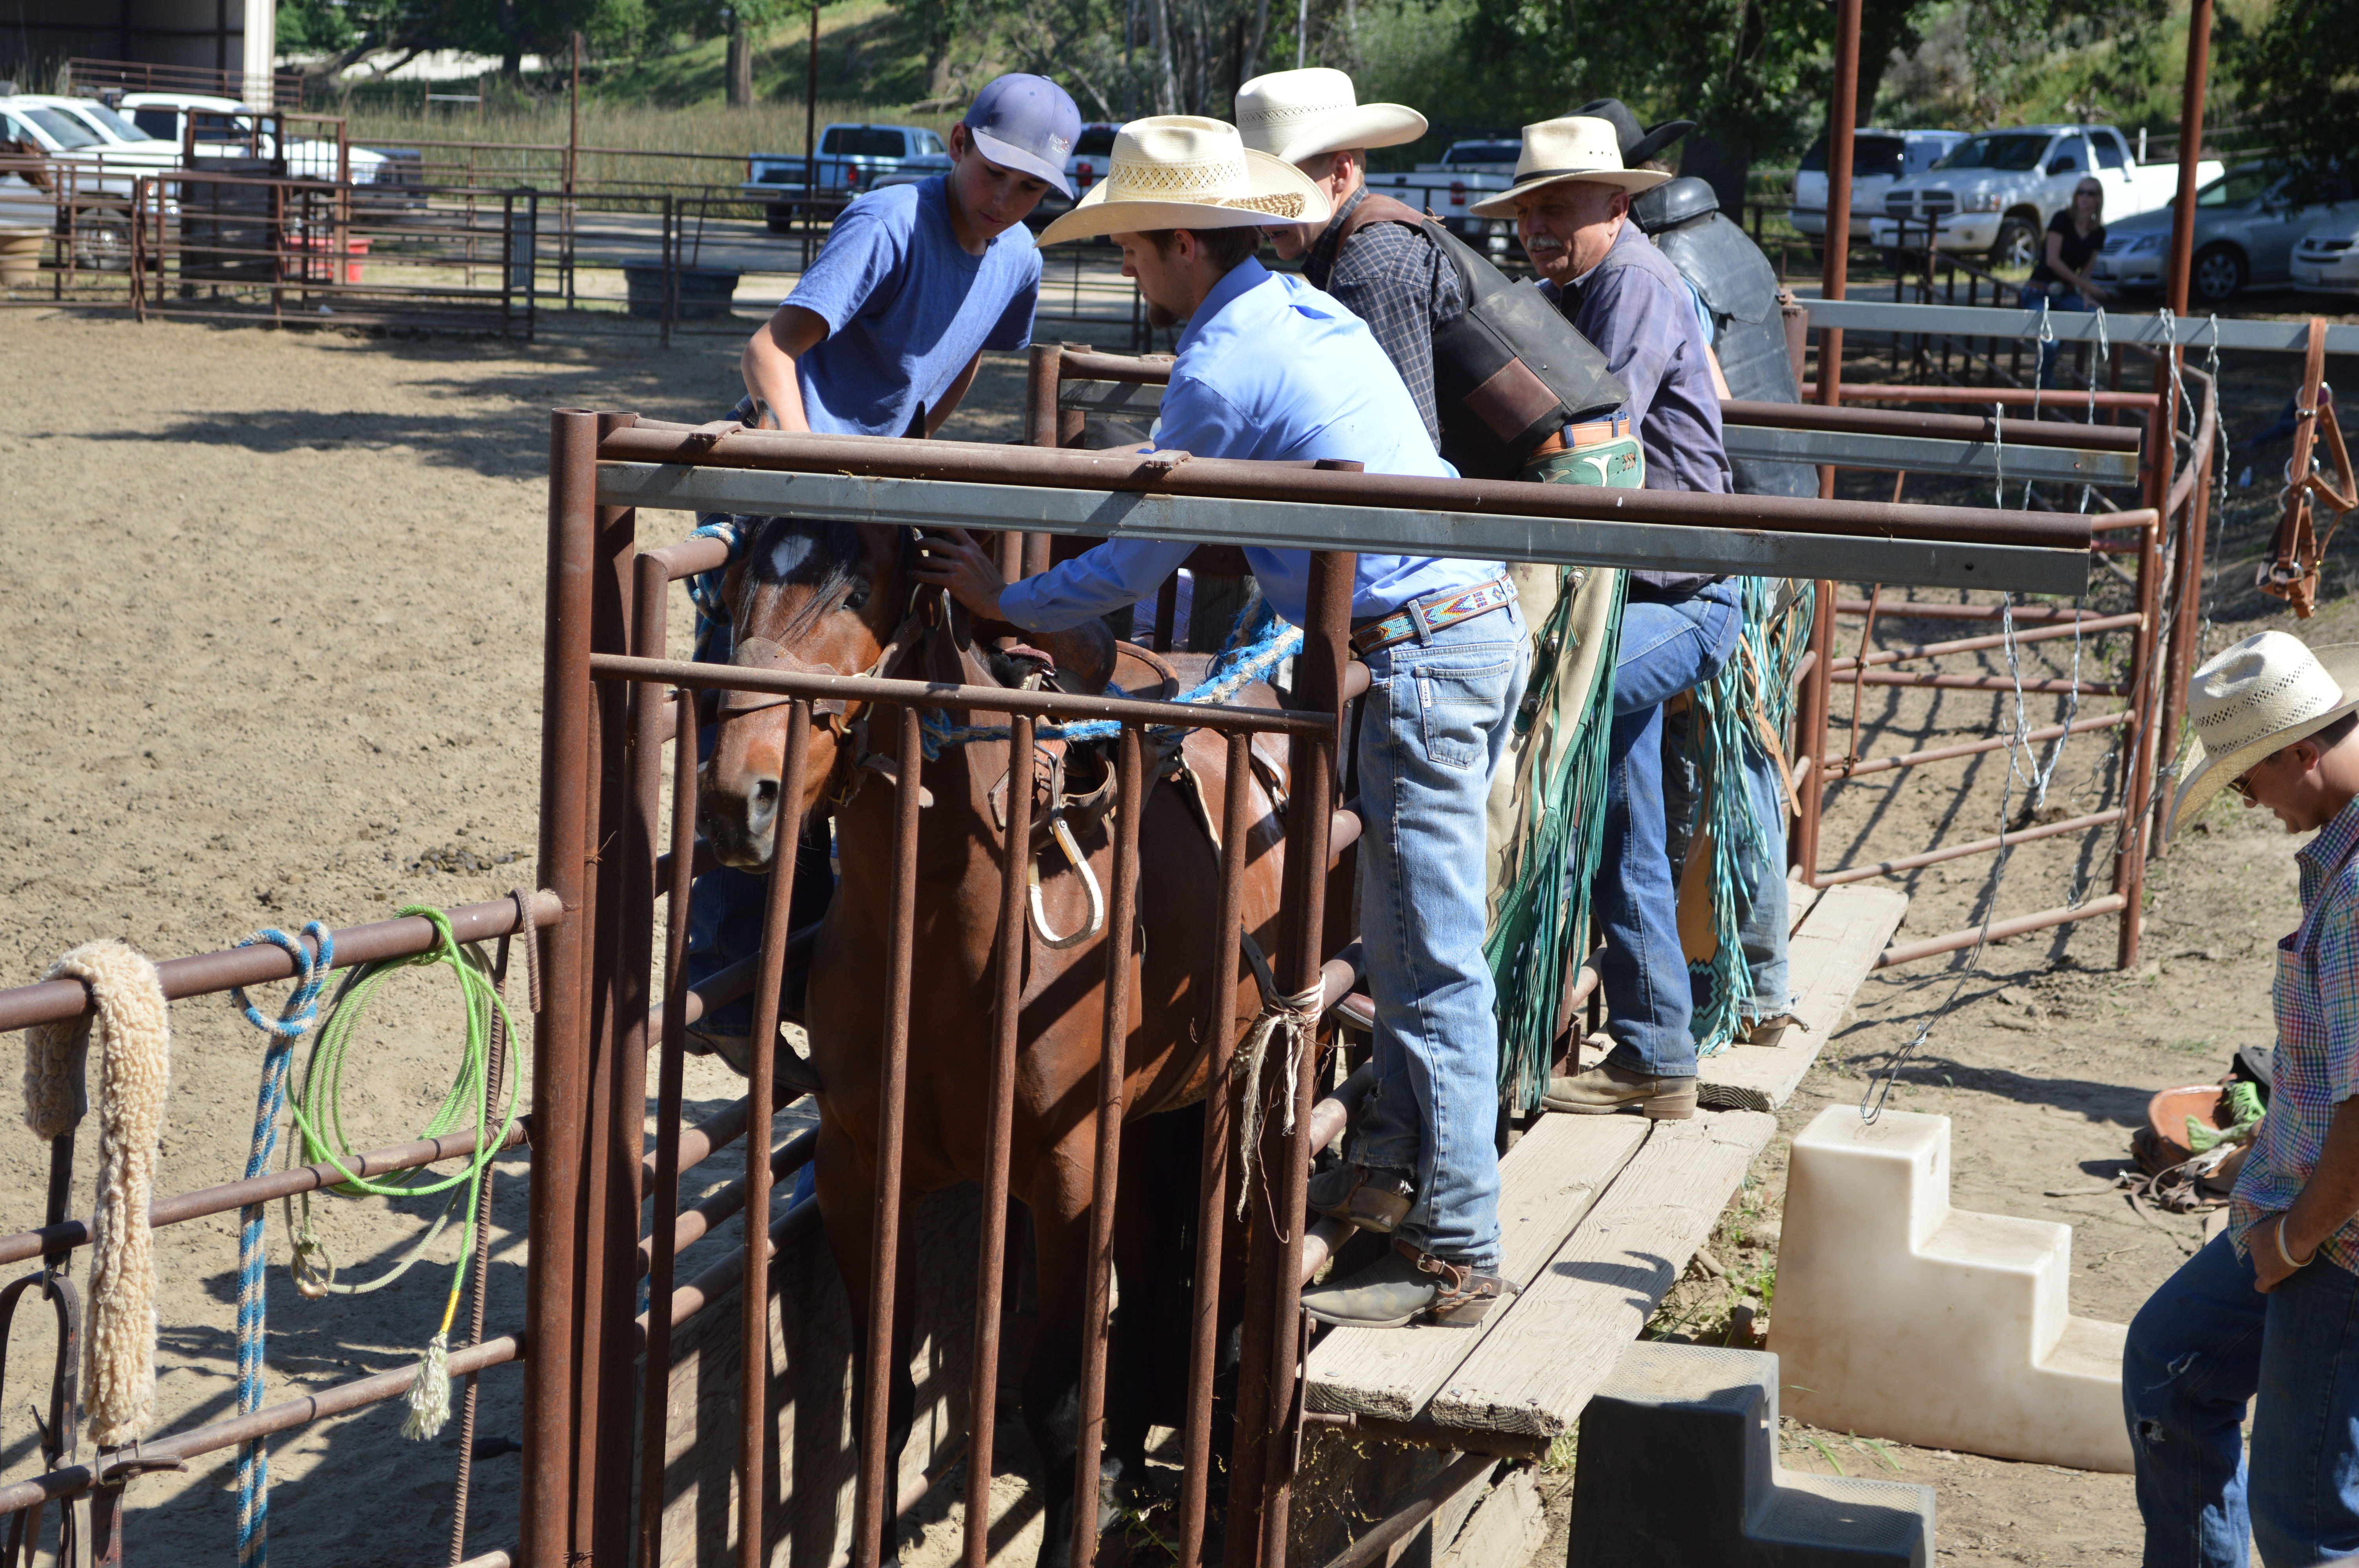
landscape, nature, outdoor, person, sport, ground, countryside, run, animal, recreation, motion, rural, young, color, livestock, ranch, horseback, horse, training, dust, mammal, mane, ride, agriculture, speed, activity, equestrian, equine, riding, cowboy, domestic, fast, breed, rodeo, gallop, classes, gelding, hoofed, bareback, talahi, bronc, bucking shoot, saddle up